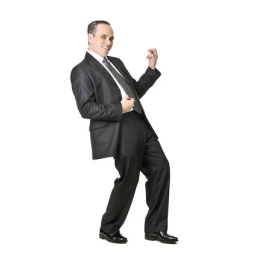
Happy businessman in a suit playing an air guitar isolated on white background